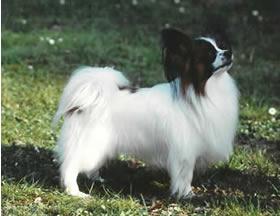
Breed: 806-n000129-papillon